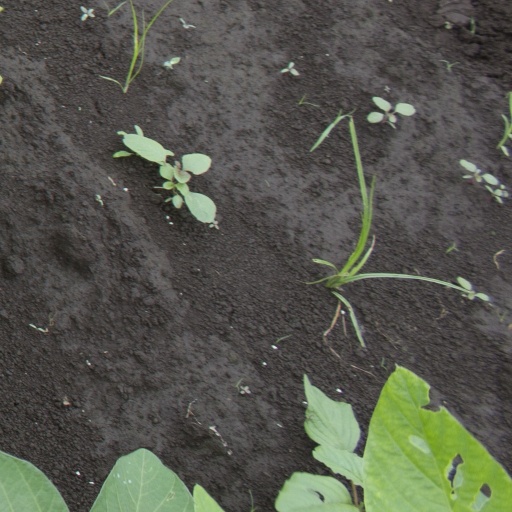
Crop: soybean